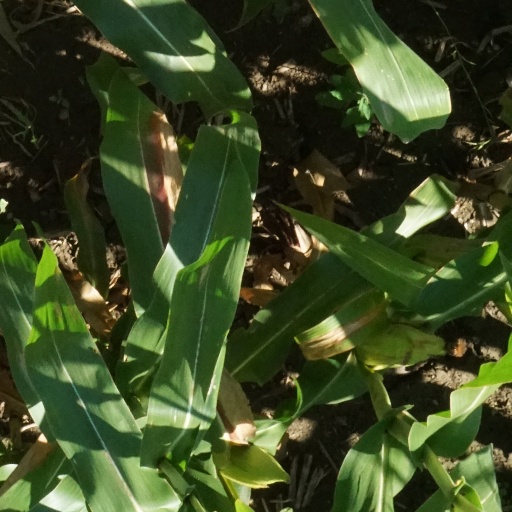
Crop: maize; corn